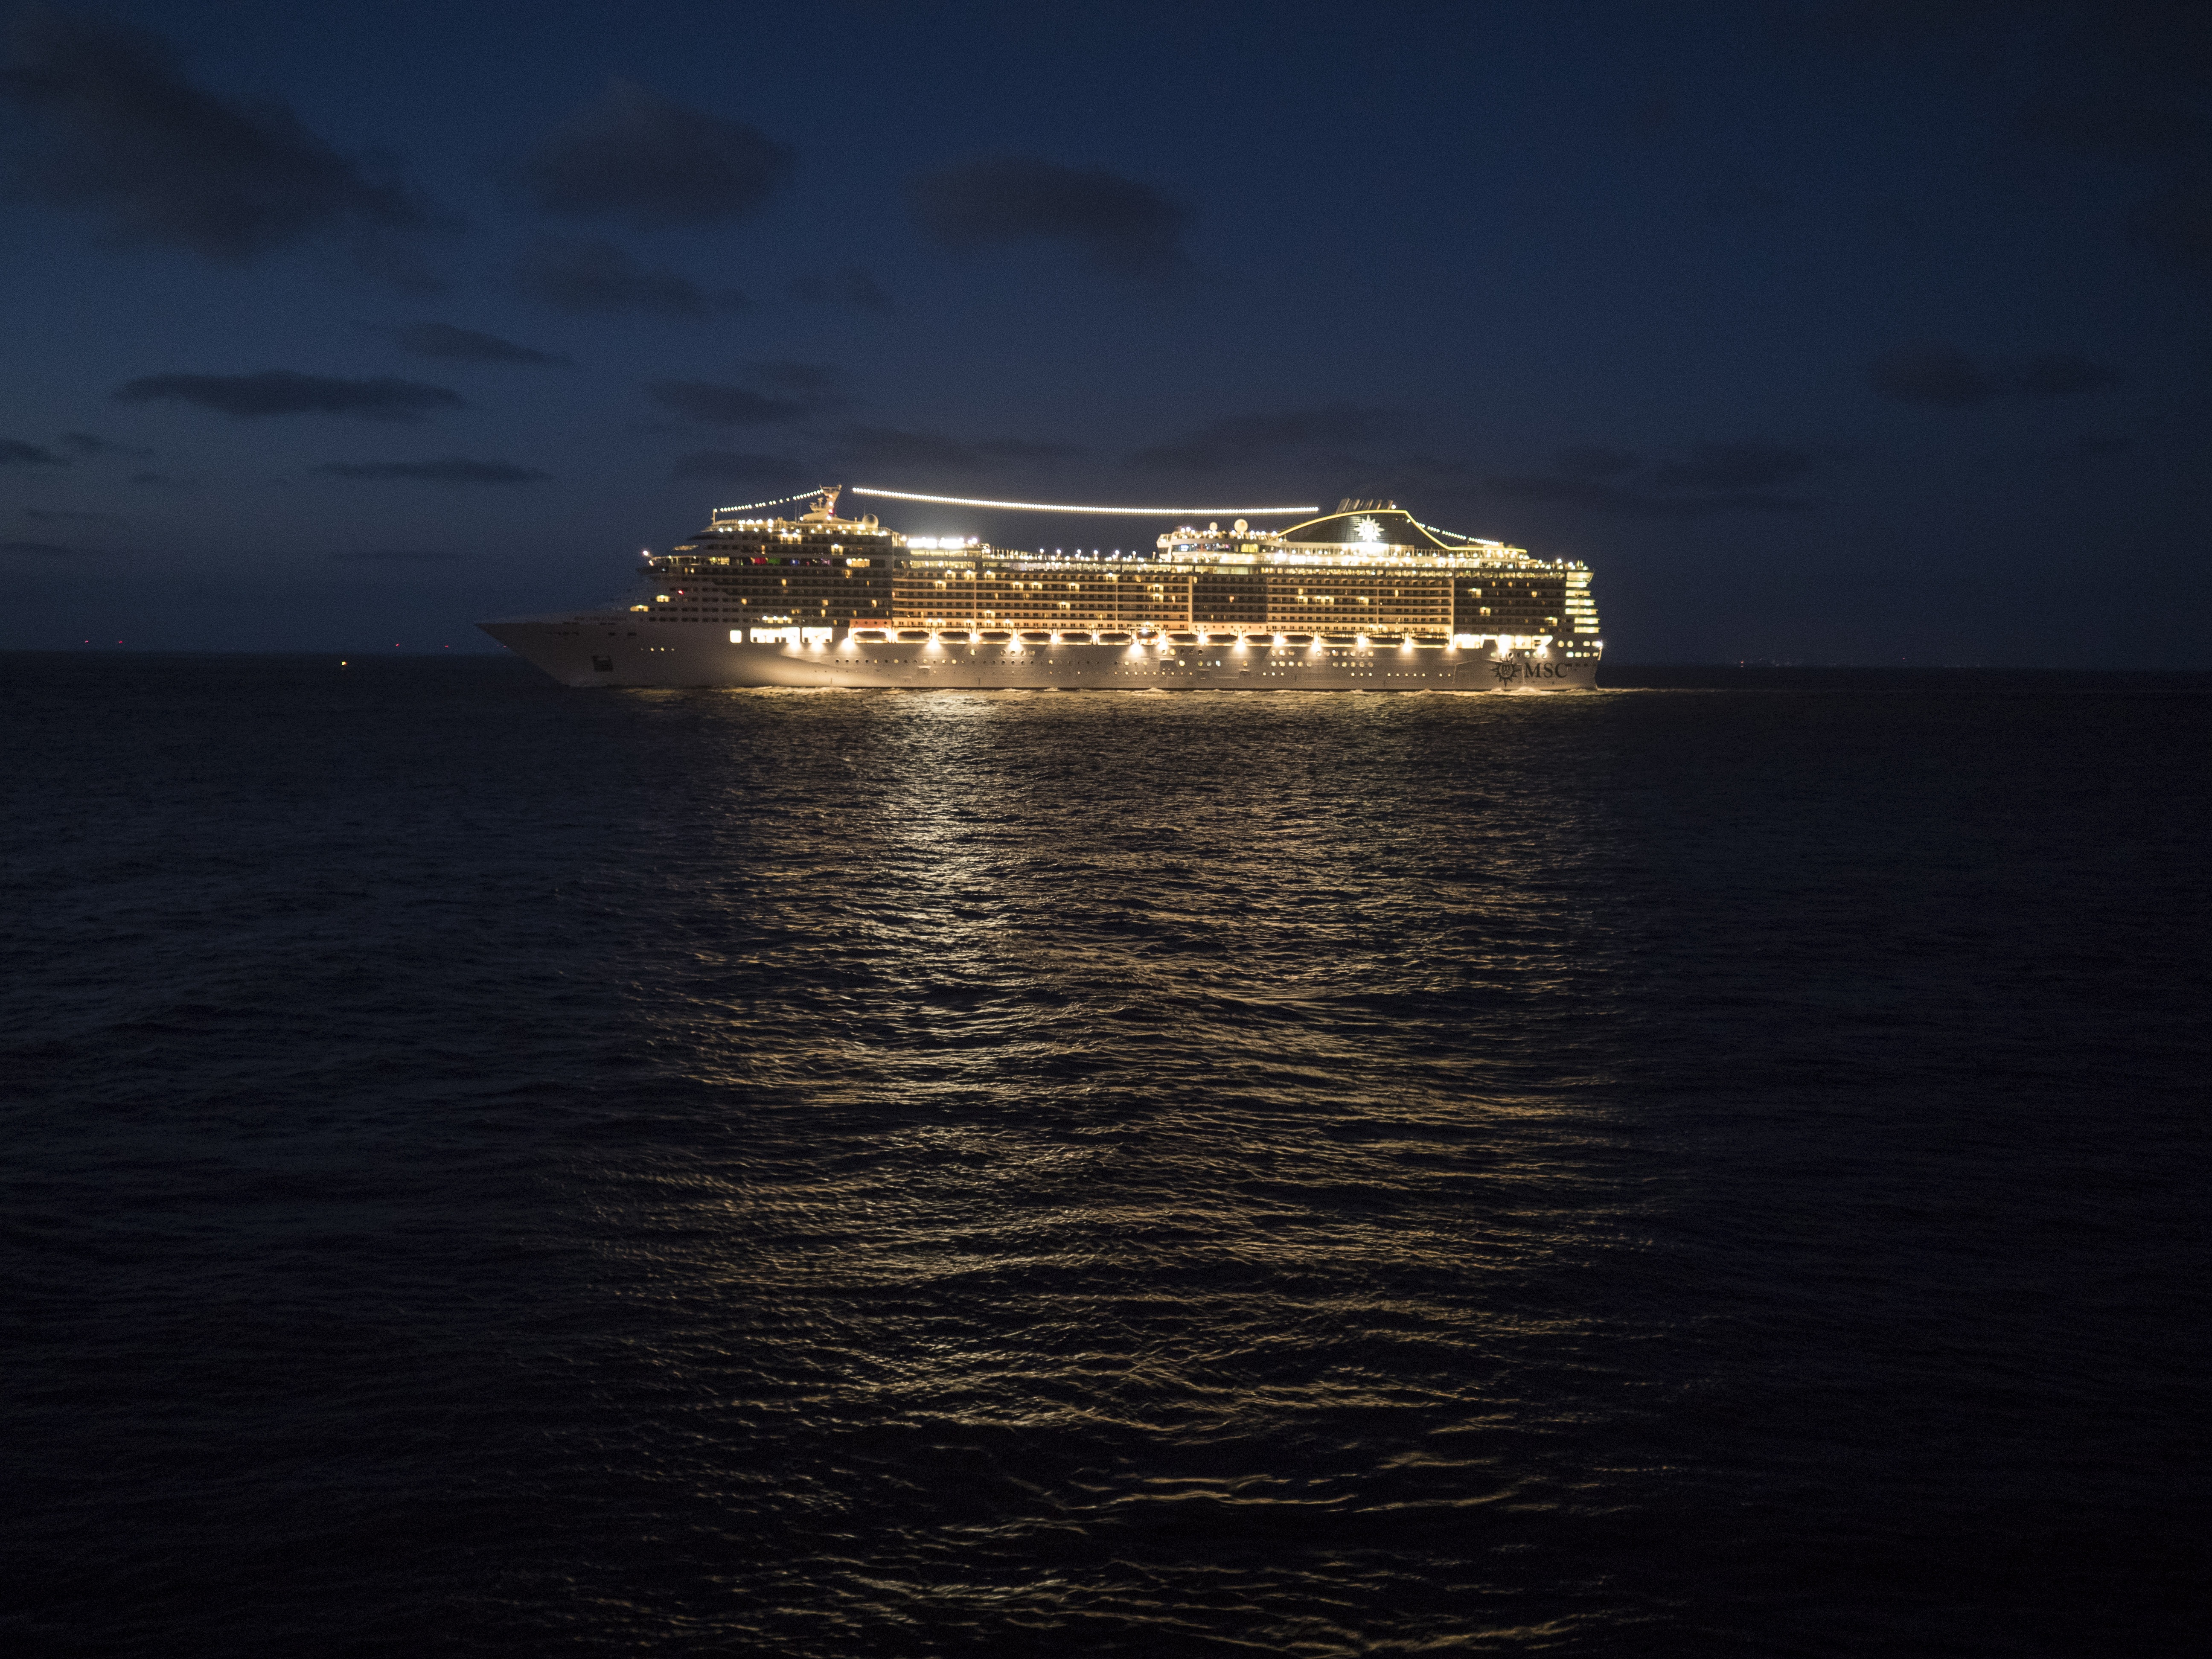
sea, coast, ocean, horizon, sky, night, ship, dusk, reflection, vehicle, holiday, bay, romantic, port, cruise, lights, watercraft, cruise ship, north sea, passenger ship, msc